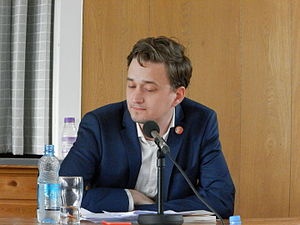
Høgni Reistrup
Høgni Reistrup til politisk vælgermøde som kandidat for Framsókn før lagtingsvalget 2015
Høgni Reistrup kunstnernavn Högni Reistrup er en færøsk sanger, guitarist, forfatter og erhvervsmand.